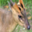
Label: deer